Kala Art Institute

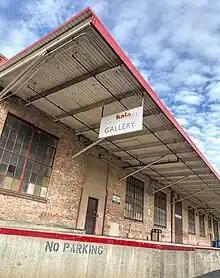
Kala Art Institute gallery (2021)

Kala Art Institute is a community arts non-profit organization, artist residency, art classes, and an art gallery, founded in 1974, and located in two locations in Berkeley, California.